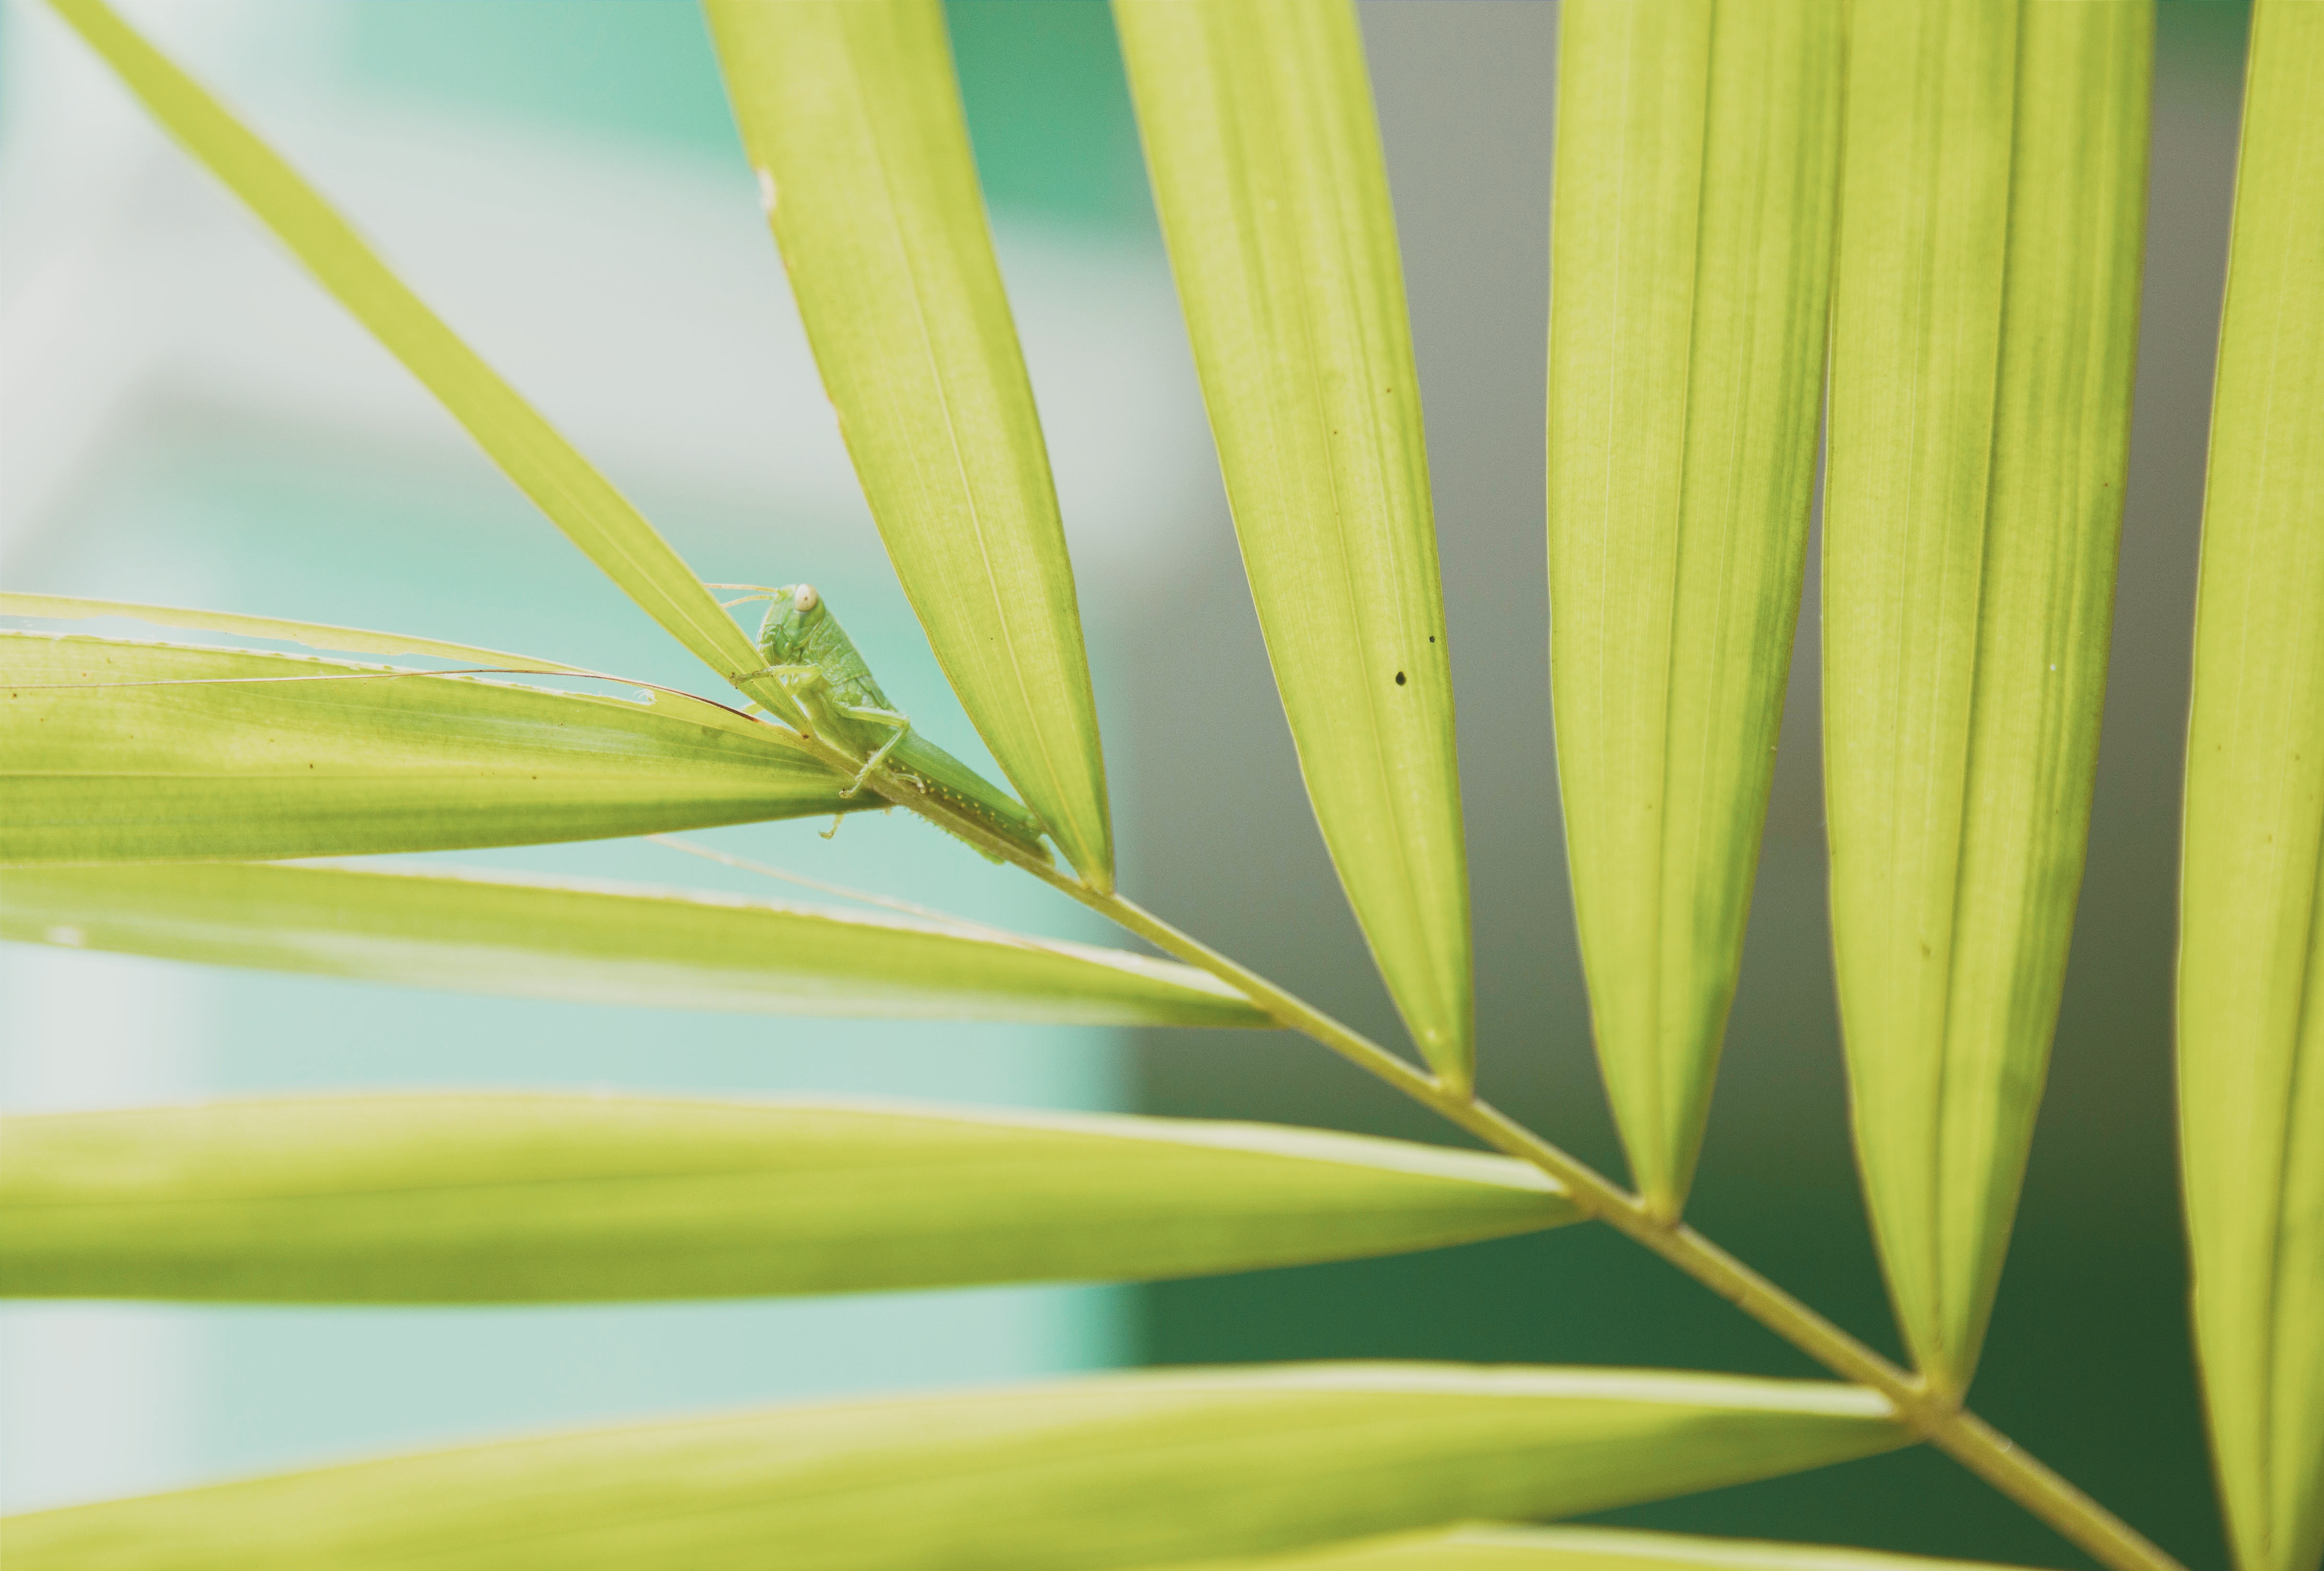
tree, grass, branch, plant, sunlight, leaf, flower, green, insect, botany, yellow, flora, close up, grasshopper, macro photography, grass family, plant stem, arecales, palm family